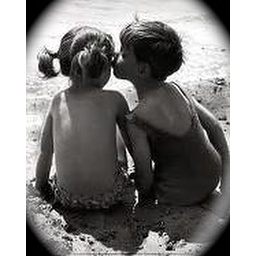
H07_Steph remembers being kissed by a cute dark-skinned boy